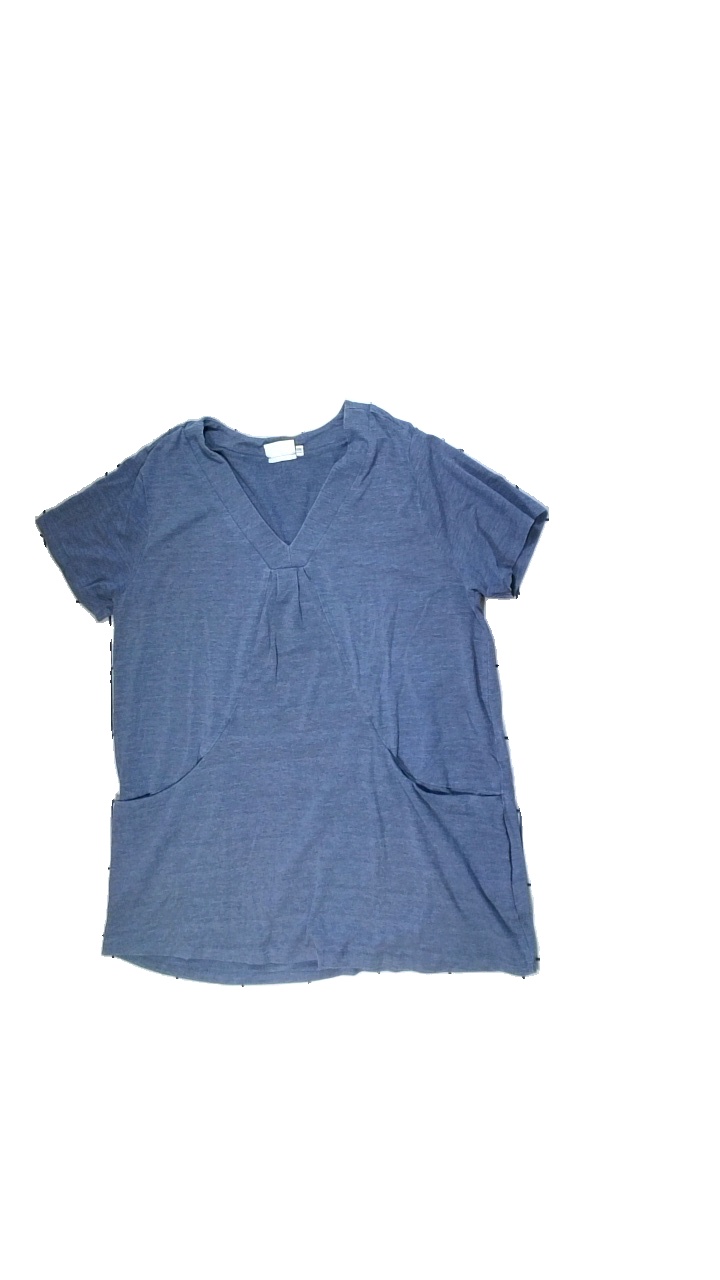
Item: Top (Ladies)
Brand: Time (to Be A Woman)
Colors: Blue
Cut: Regular, C-collar
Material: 64% polyester, 38% cotton
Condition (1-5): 3
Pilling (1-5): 3
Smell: Minor
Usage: Recycle
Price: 50-100